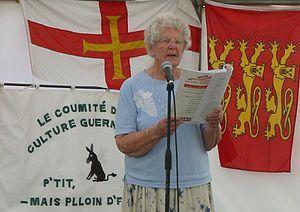
Fête des Rouaisouns, mai 2008 Jersey Nrf: Fête des Rouaisouns, Mai 2008 en Jèrri
Le guernesiais est le dialecte normand utilisé sur l'île Anglo-Normande de Guernesey.